North Atlantic Aerosols and Marine Ecosystems Study

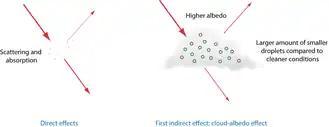

One of the most significant yet uncertain components of predictive climate change models is the impact of aerosols on the climate system. Aerosols affect Earth's radiation balance directly and indirectly. The direct effect occurs when aerosol particles scatter, absorb, or exhibit a combination of these two optical properties when interacting with incoming solar and infrared radiation in the atmosphere. Aerosols that typically scatter light include sulfates, nitrates, and some organic particles, while those that tend to exhibit a net absorption include mineral dust and black carbon (or soot). The second mechanism by which aerosols alter the planet's temperature is called the indirect effect, which occurs when a cloud's microphysical properties are altered causing either an increase in reflection of incoming solar radiation, or an inhibited ability of clouds to develop precipitation. The first indirect effect is an increase in the amount of water droplets, which leads to an increase in clouds that reflect more solar radiation and therefore cool the planet's surface. The second indirect effect (also called the cloud's lifetime effect) is the increase in droplet numbers, which simultaneously causes an increase in droplet size, and therefore less potential for precipitation. That is, smaller droplets mean clouds live longer and retain higher liquid water content, which is associated with lower precipitation rates and higher cloud albedo. This highlights the importance of aerosol size as one of the primary determinants of aerosol quantity in the atmosphere, how aerosols are removed from the atmosphere, and the implications of these processes in climate. Fine particles are generally those below 2 micrometers (μm) in diameter. Within this category, the range of particles that accumulate in the atmosphere (due to low volatility or condensation growth of nuclei) are from 0.1-1 μm, and are usually removed from the air through wet deposition. Wet deposition can be precipitation, snow or hail. On the other hand, coarse particles, such as old sea-spray and plant-derived particles, are removed from the atmosphere via dry deposition. This process is sometimes also called sedimentation. However, different types of biogenic organic aerosols exhibit different microphysical properties, and therefore their removal mechanisms from the air will depend on humidity. Without a better understanding of aerosol sizes and composition in the North Atlantic Ocean, climate models have limited ability to predict the magnitude of the cooling effect of aerosols in global climate.